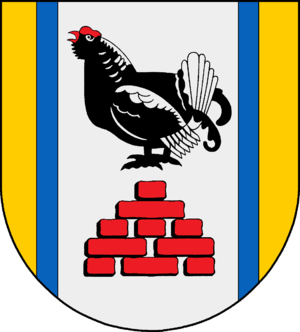
Lottorp
Coat of arms of Lottorp
Lottorp eller Lottorf er en landsby og kommune i det nordlige Tyskland under Slesvig-Flensborg kreds i delstaten Slesvig-Holsten. Byen ligger cirka 15 km syd for Slesvig by i Sydslesvig.